Alured Clarke

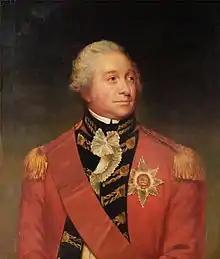

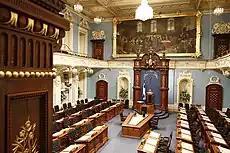
The National Assembly of Quebec, formerly the Parliament of Lower Canada, first convened by Sir Alured Clarke in December 1792 (the painting in the background depicts one of the first sittings of the Parliament of Lower Canada in January 1793)

Sir Alured Clarke (24 November 1744 – 16 September 1832) was a British Army officer. He took charge of all British troops in Georgia in May 1780 and was then deployed to Philadelphia to supervise the evacuation of British prisoners of war at the closing stages of the American Revolutionary War. He went on to be Governor of Jamaica and then lieutenant-governor of Lower Canada in which role he had responsibility for implementing the Constitutional Act 1791. He was then sent to India where he became Commander-in-Chief of the Madras Army, then briefly Governor-General of India and finally Commander-in-Chief of India during the Fourth Anglo-Mysore War.